Sven Johnson

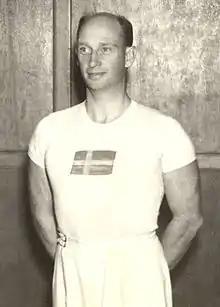
Johnson

Sven Olof Johnson (12 September 1899 – 7 July 1986) was a Swedish gymnast, who competed in the 1920 Summer Olympics. He was part of the Swedish team that won the all-around Swedish system event.